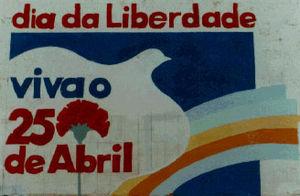
Mural de la revolución de los claveles
L'histoire du Portugal au sens strict ne commence qu'au XIIᵉ siècle avec la naissance des premiers états portugais : les comtés de Portucale et de Coimbra au temps d'Henri de Bourgogne, mais au sens large, elle comprend le passé de l'actuel territoire portugais et de l'Ouest de la péninsule Ibérique depuis la préhistoire. Si les fortes identités culturelles des Basques méridionaux, de la majeure partie des Catalans et des Galiciens ne les ont pas empêchés de rejoindre le royaume de Castille pour former l'Espagne moderne, le Sud-Ouest de la péninsule ibérique en revanche, a formé une autre unité politique, délimitée par la plus ancienne frontière d'Europe. La vocation maritime du pays portugais s'est affirmée malgré un littoral peu propice à la grande navigation et une situation géographique qui l'éloigne, encore aujourd'hui, des grands axes européens.